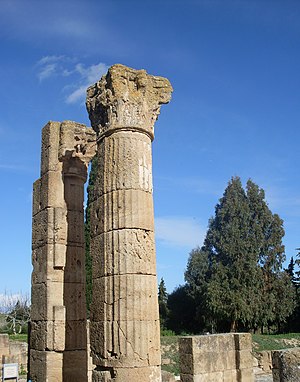
Utica (Tunesien)
Søjler i den udgravede by Utica
Utica var en oldtidsby beliggende nord for Karthago og i antikken den ældste puniske by i Nordafrika i det nuværende Tunesien.